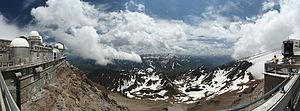
Vue panoramique vers le sud depuis l'observatoire du Pic du Midi de Bigorre, situé à 2877m d'altitude. On note sur la droite la crête freinant les nuages et les repoussant vers le haut. On aperçoit également le téléphérique qui est emprunté par la plupart des touristes pour accéder à l'observatoire.
Le pic du Midi de Bigorre est situé dans les Hautes-Pyrénées, et atteint une altitude de 2 876 mètres. Il est connu entre autres pour la présence d'un observatoire astronomique et d'un relais de télévision, installés à son sommet.
La Bigorre est un comté historique des Pyrénées françaises et de Gascogne, territoire de la région Occitanie.